Traditional African religions

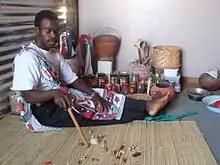
Traditional healer of South Africa performing a divination by reading the bones

There are more similarities than differences between all traditional African religions, although Jacob Olupona has written that it is difficult to truly generalize them because of the sheer amount of differences and variations between the traditions. The deities and spirits are honored through libation or sacrifice of animals, vegetables, cooked food, flowers, semi-precious stones, or precious metals. The will of the gods or spirits is sought by the believer also through consultation of divinities or divination. Traditional African religions embrace natural phenomena – ebb and tide, waxing and waning moon, rain and drought – and the rhythmic pattern of agriculture. According to Gottlieb and Mbiti: The environment and nature are infused in every aspect of traditional African religions and culture. This is largely because cosmology and beliefs are intricately intertwined with the natural phenomena and environment. All aspects of weather, thunder, lightning, rain, day, moon, sun, stars, and so on may become amenable to control through the cosmology of African people. Natural phenomena are responsible for providing people with their daily needs.